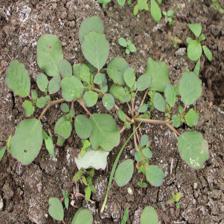
Label: BroadLeafWeed